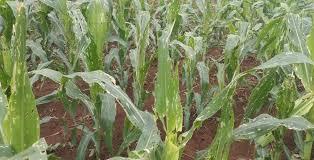
Hili ni shamba la mahindi. Shamba hili linaonekana kuwa na mimea iliyo na afya iliyodorora. Huenda ikawa matawi yake yamedorora hivi kwa mashambulizi ya viwavi au kunyeshewa na mvua ya mawe.